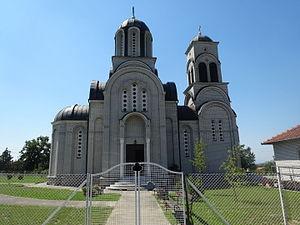
Stepojevac est une localité de Serbie située dans la municipalité de Lazarevac et sur le territoire de la Ville de Belgrade. Au recensement de 2011, elle comptait 2 894 habitants.
L'éparchie de Šumadija est une éparchie, c'est-à-dire une circonscription de l'Église orthodoxe serbe. Située au centre de la Serbie, elle a son siège à Kragujevac. À sa tête se trouve l'évêque Jovan.